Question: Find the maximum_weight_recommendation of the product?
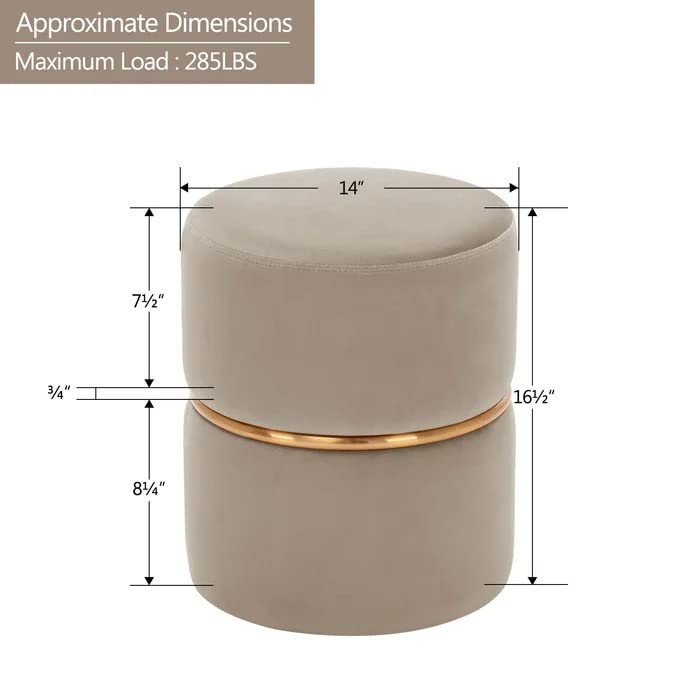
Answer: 285 pound